Hotchkiss H35

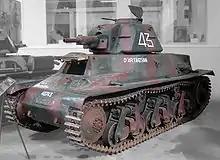
A modifié H39 at Saumur; this vehicle has been modified by the Germans who fitted a cupola hatch

As the Cavalry wanted an even higher top speed, it was decided to bring to fruition experiments already conducted from October 1936 to install a more powerful engine. A new prototype was built in 1937, with a 120 hp engine instead of the 78 hp one. The hull was enlarged, giving it a higher almost level engine deck, to accommodate it. The track and the suspension elements were improved, raising the weight to . This improved type was faster, with a top speed of , but also proved much easier to drive. As this removed one of the objections of the Infantry, it was first presented to the "Commission d'Expérimentations de l'Infanterie" on 31 January 1939 to see whether the original negative decision could be changed. The commission indeed accepted the type, the "Char léger modèle 1935 H modifié 39"; and it was decided on 18 February to let it succeed the original version from the 401st vehicle onwards, which was just as well as both in 1937 and 1938 an order had been made of two hundred vehicles and production had already started, the total orders of the improved type thereafter being expanded to nine hundred. The factory identifier however, was "Char léger Hotchkiss modèle 38 série D", its predecessor having been the "série B". The factory designation has caused much confusion; this was still officially the same tank as the H35, only in a later variant; even at the time, many began to refer to it as the "38 H" or the "39 H".